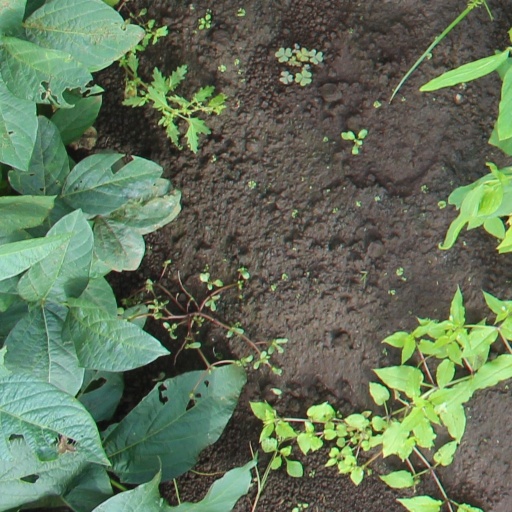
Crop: soybean